Riau Islands

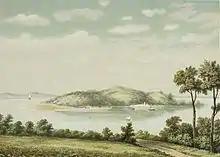
Pulau Penyengat (Lit: Wasp island), lithography of an original watercolour by J.C. Rappard. ca. 1883–1889.

During the rule of Sultan Mansur Shah (1459–1466), the Riau archipelago became part of the Malacca Sultanate. The fall of Malacca Empire in 1511 when Malacca fell to the Portuguese. Sultan Mahmud Shah fled to Pahang and then to Johor and Bintan in 1521. There, he held out against Portuguese attacks, he even laid siege on Malacca in 1524, before a Portuguese counterattack forced him to flee to Sumatra where he died in 1528. Sultan Alauddin succeeded his father and set up a new capital in the south. The archipelago became the part of the "war triangle" between the Portuguese, the Johor Sultanate and the Acheh Sultanate of northern Sumatra.